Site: brandenburg
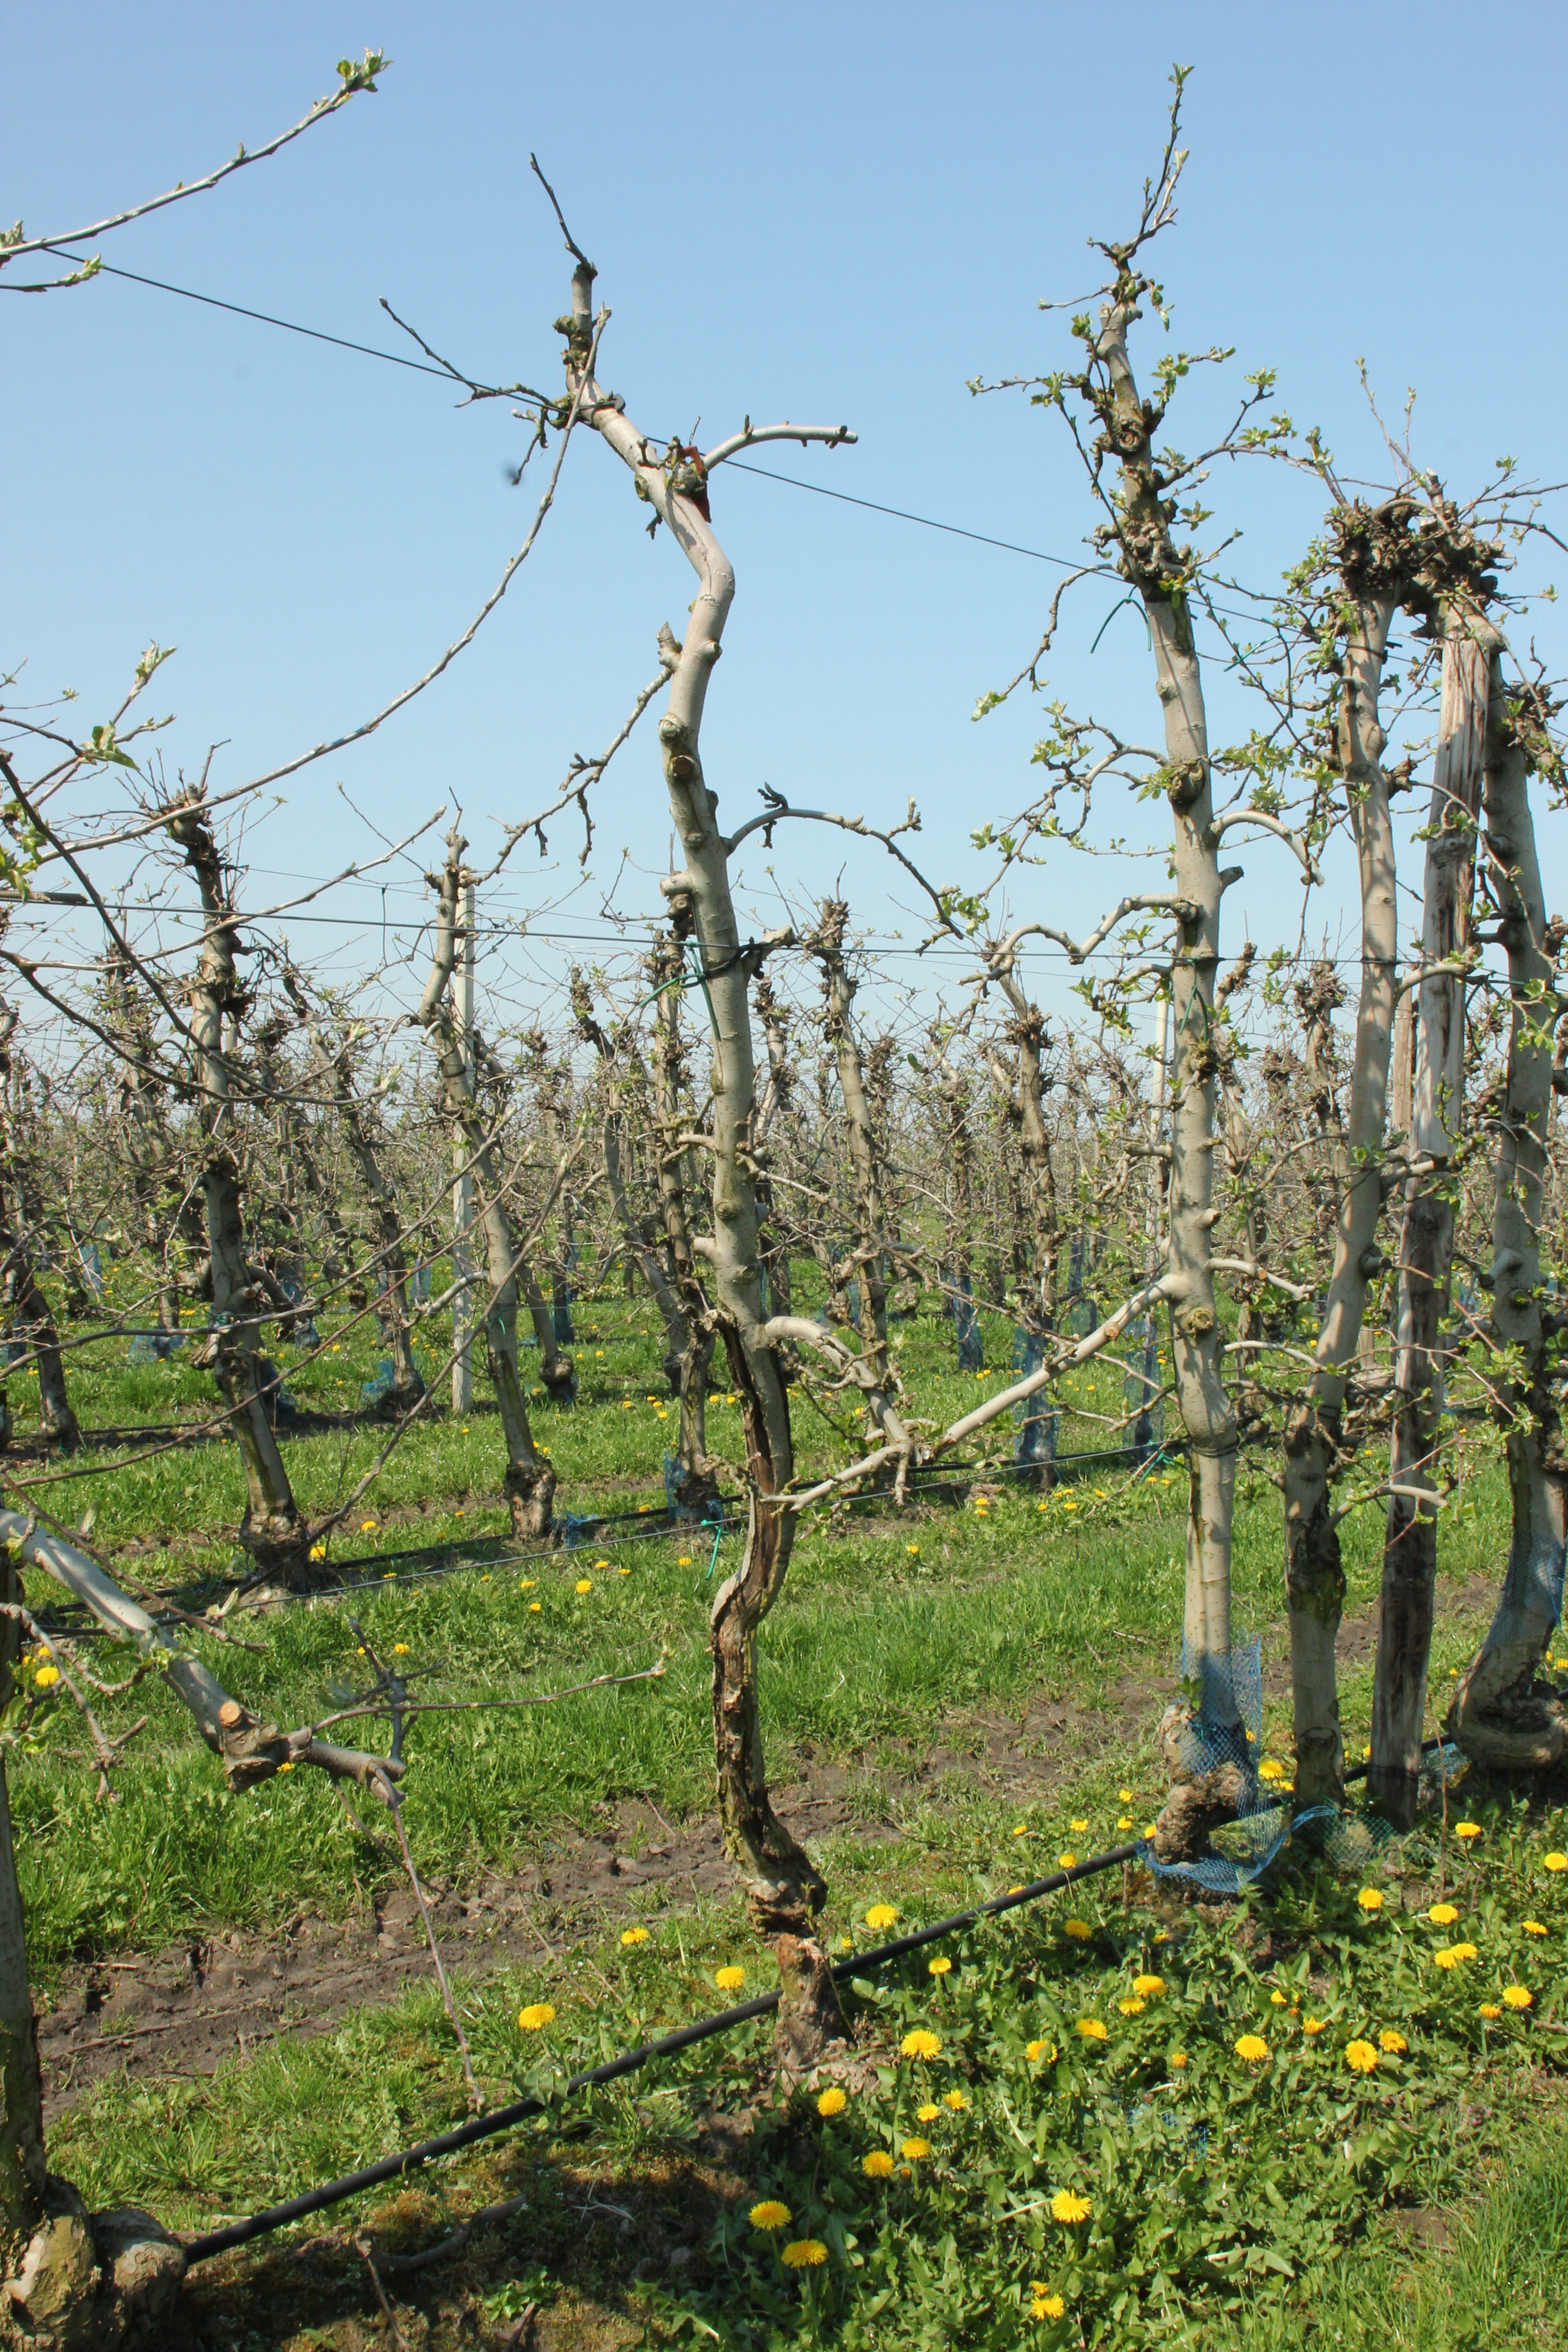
Growth stage (BBCH 56): Inflorescence emergence